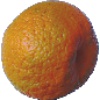
Label: mandarine